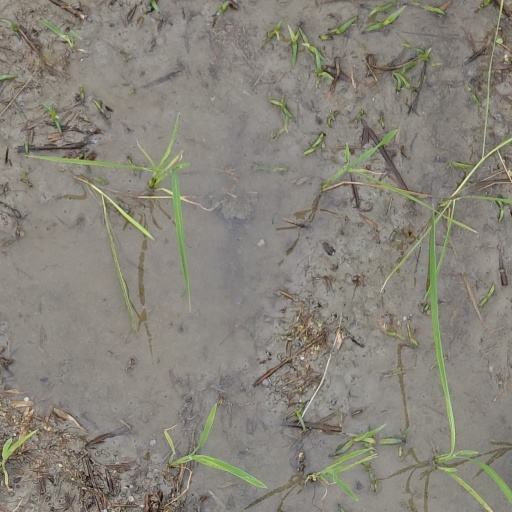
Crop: rice